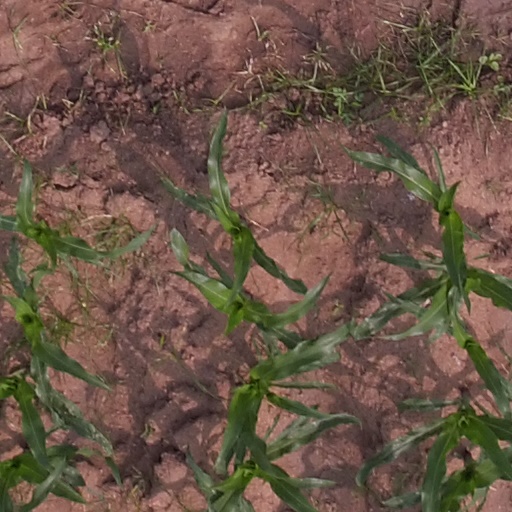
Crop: maize; corn